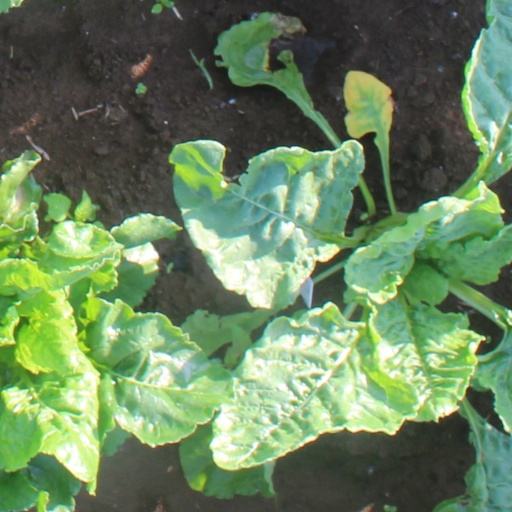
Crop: sugar beet